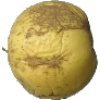
Label: golden_apple